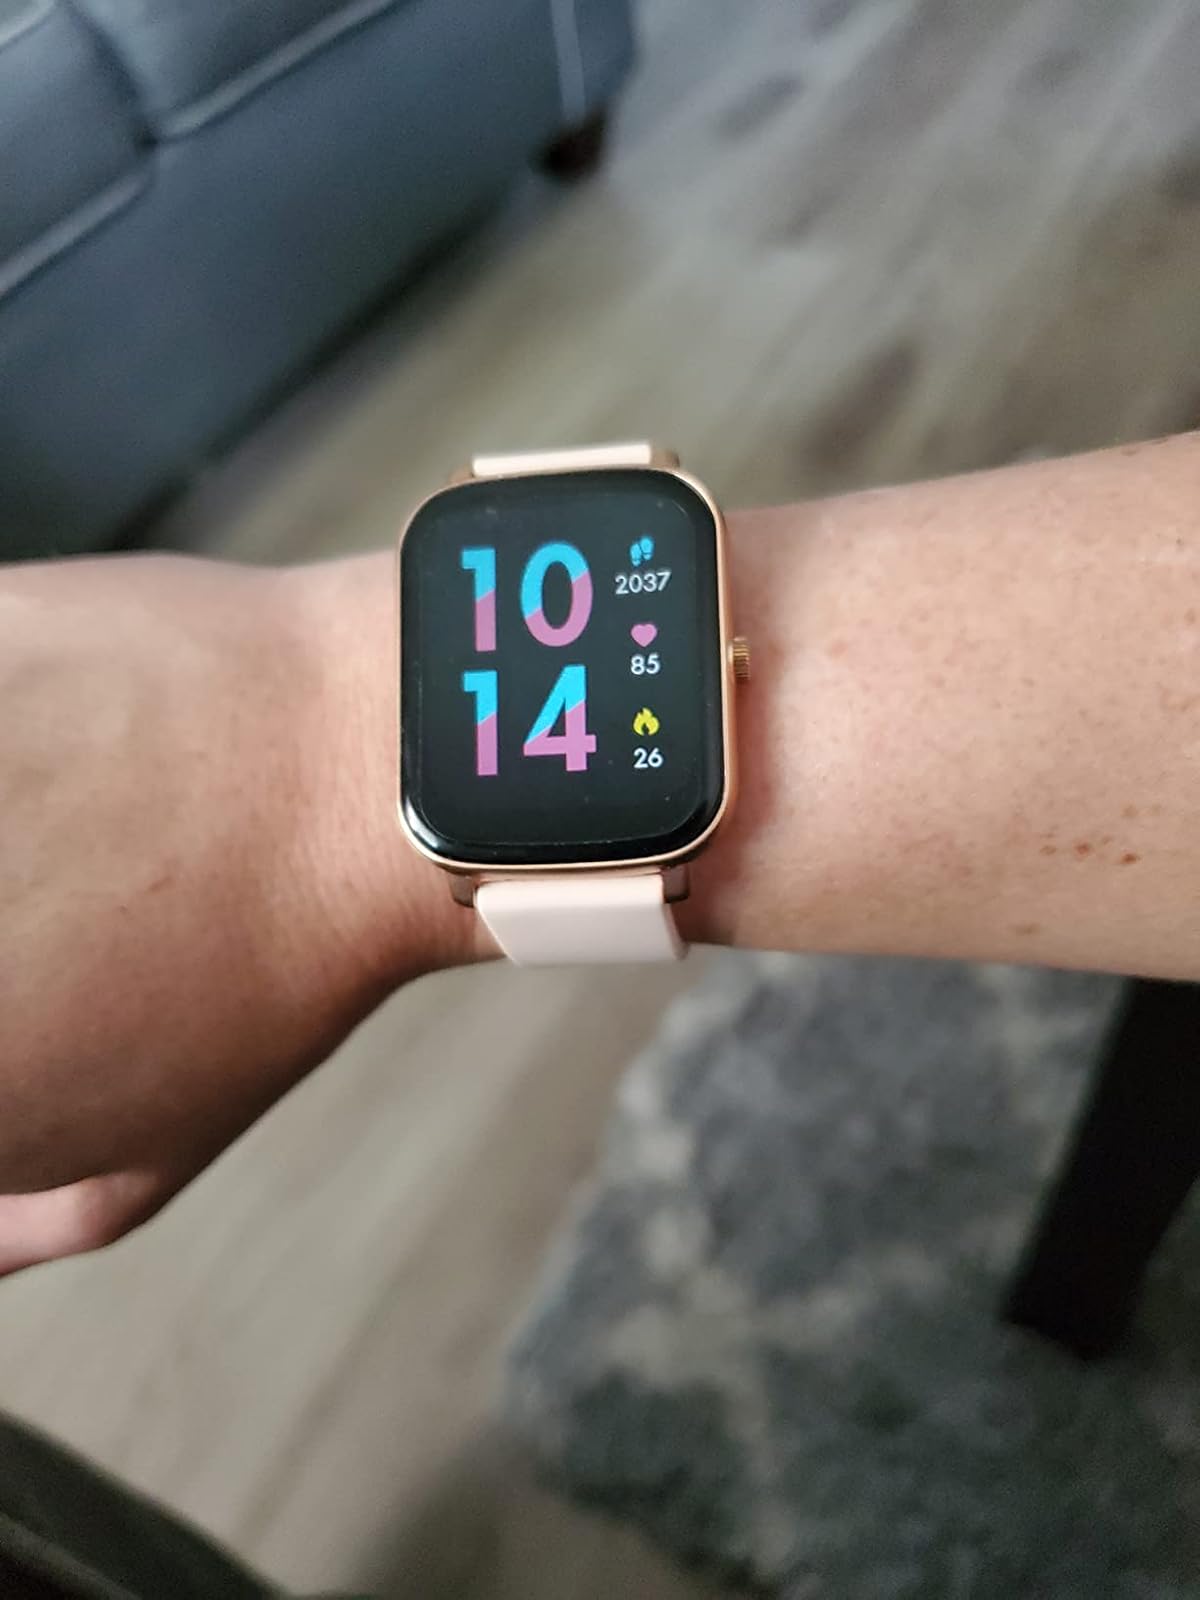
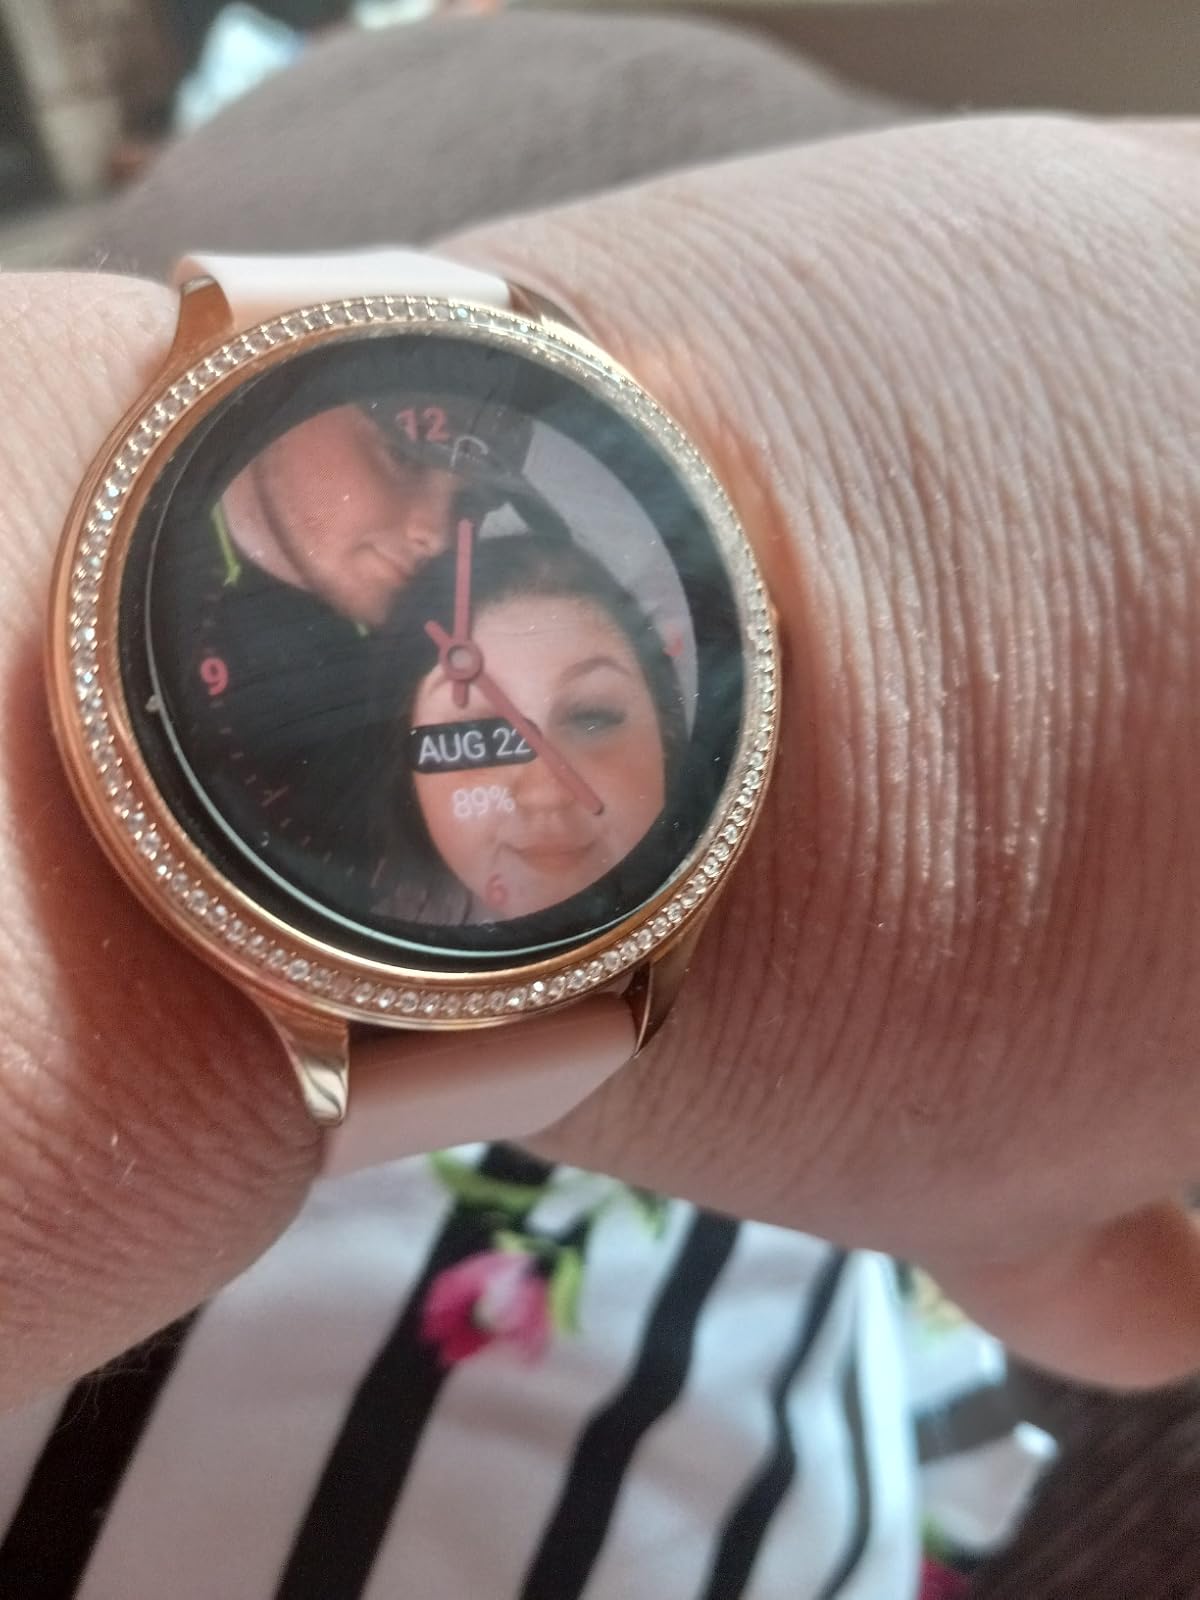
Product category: smartwatch
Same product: no